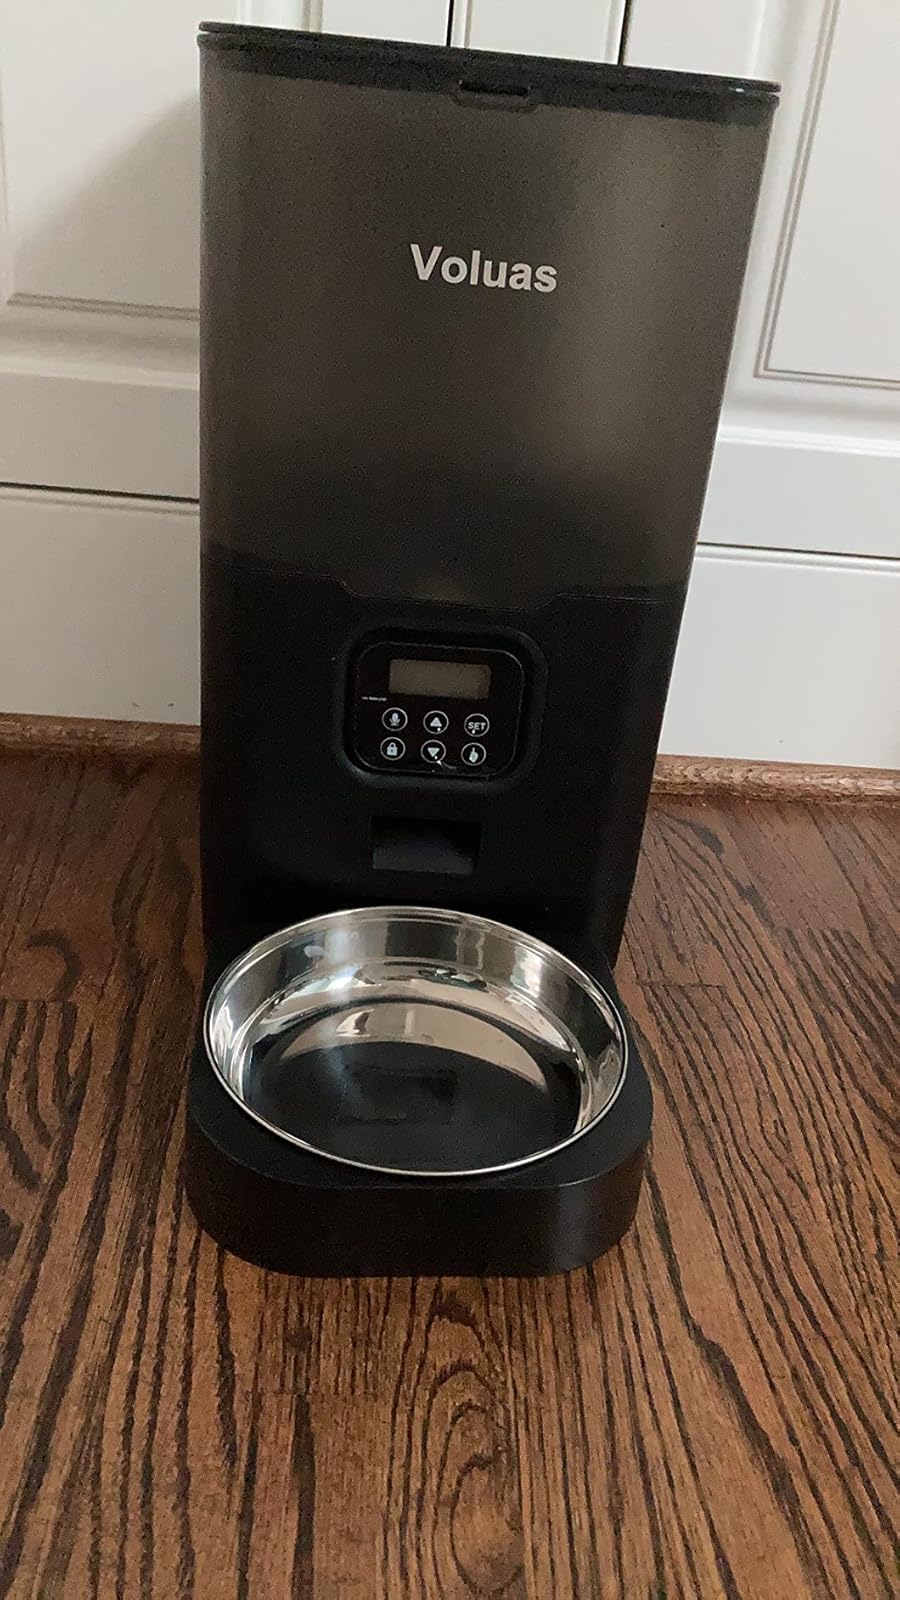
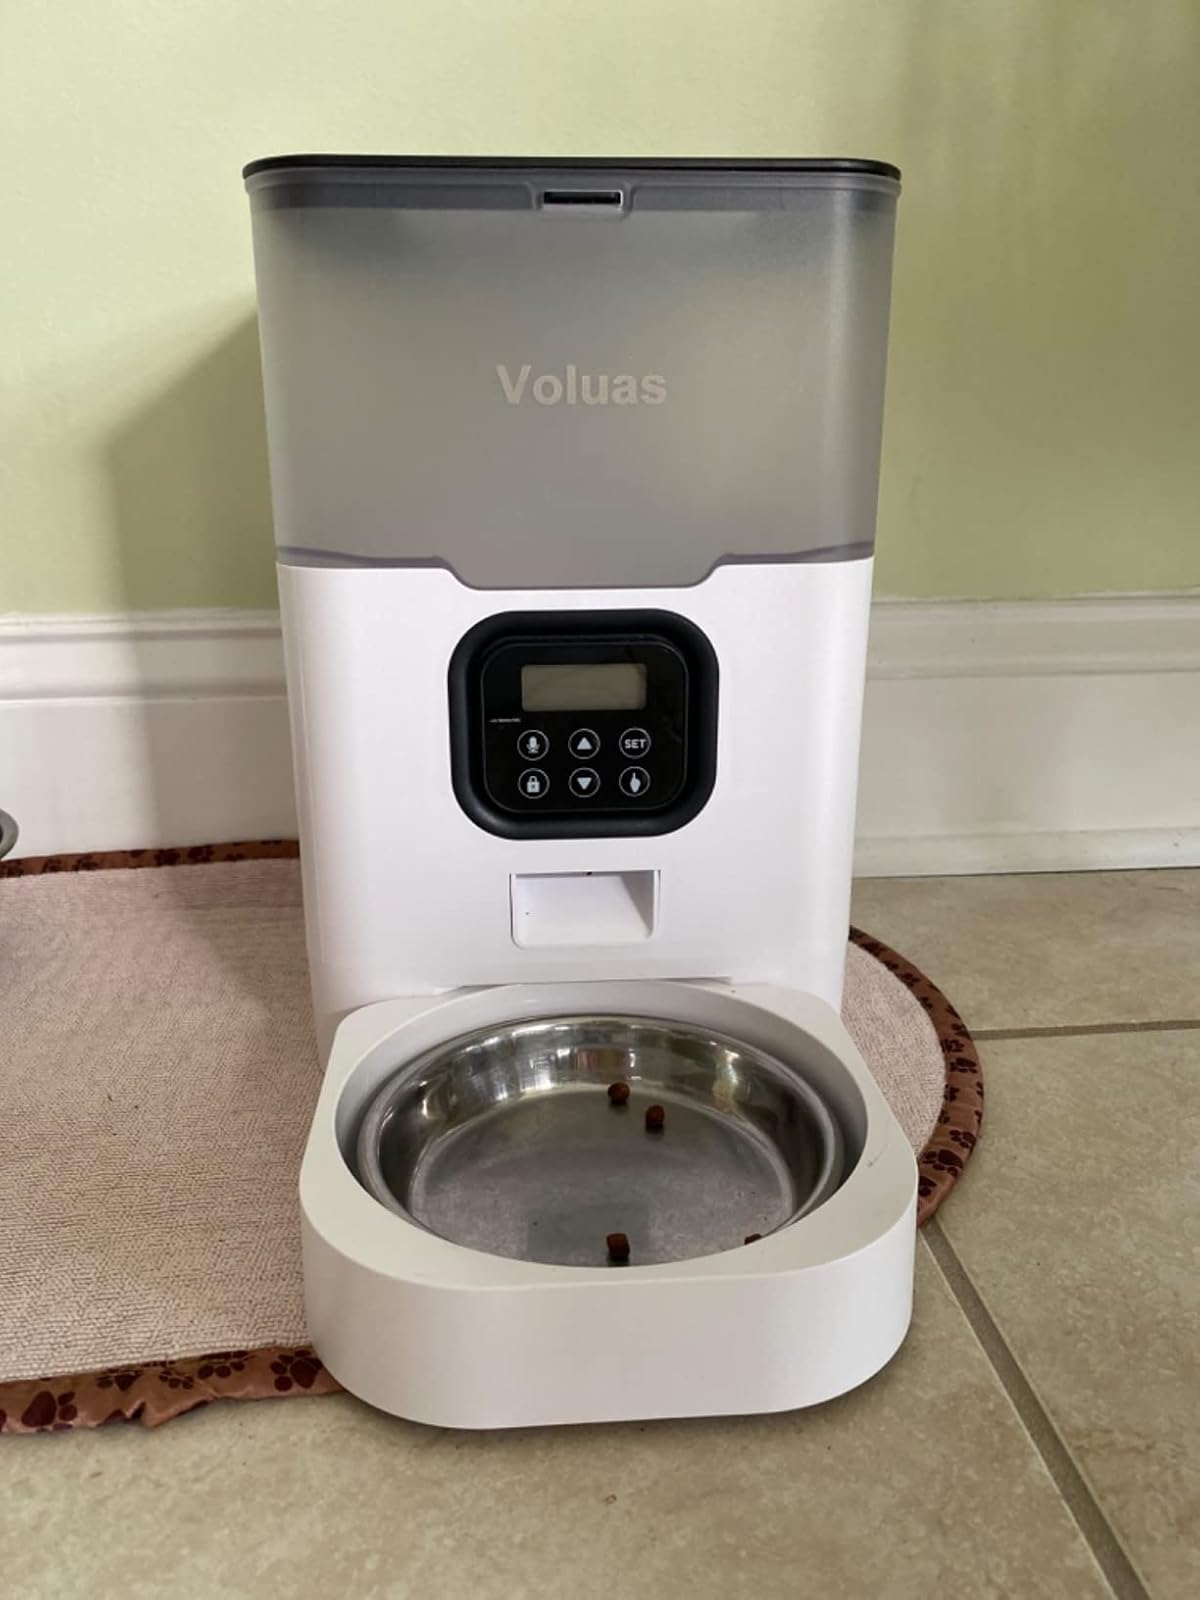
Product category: items_feeder
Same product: no